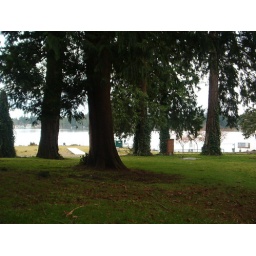
Here's the lake over by my house